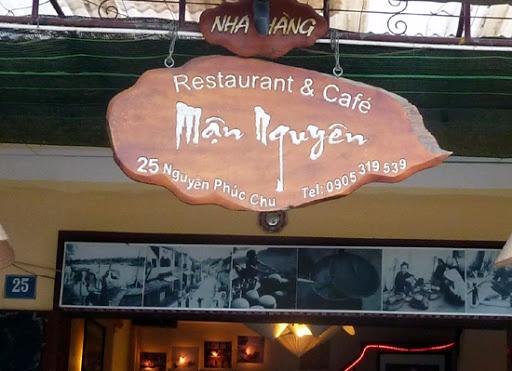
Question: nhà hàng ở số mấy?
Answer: số 25